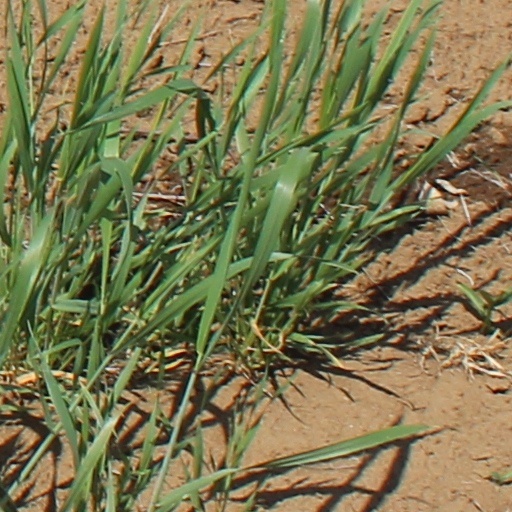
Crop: wheat